Beehive

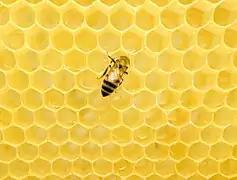
A honeycomb created inside a wooden beehive

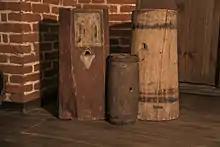
Hives from the collection of Radomysl Castle, Ukraine, 19th century

A beehive is an enclosed structure which houses honey bees, subgenus "Apis." Honey bees live in the beehive, raising their young and producing honey as part of their seasonal cycle. Though the word "beehive" is used to describe the nest of any bee colony, scientific and professional literature distinguishes "nest" from "hive". "Nest" is used to discuss colonies that house themselves in natural or artificial cavities or are hanging and exposed. The term "hive" is used to describe a manmade structure to house a honey bee nest. Several species of "Apis" live in colonies. But for honey production, the western honey bee ("Apis mellifera") and the eastern honey bee ("Apis cerana") are the main species kept in hives.